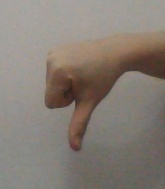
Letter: waw